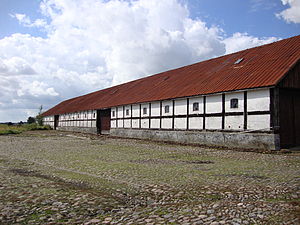
Hjermeslevgård
Ladebygning
Hjermeslevgård eller Hjermitslevgård er en herregård i Tolstrup Sogn i Vendsyssel.